Siege of Sarajevo

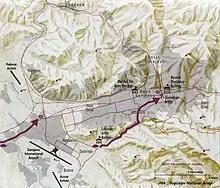
A CIA map of the JNA attack on 2 May 1992

In the months leading up to the war, JNA forces in the region began to mobilize in the hills surrounding Sarajevo. Artillery, together with other ordnance and equipment that would prove key in the coming siege of the city, was deployed at this time. In April 1992, the Bosnian government under Izetbegović demanded that the Yugoslav government remove these forces. Slobodan Milošević, the president of Serbia, agreed only to withdraw individuals who originated from outside Bosnia's borders, an insignificant number. JNA soldiers who were ethnic Serbs from Bosnia were transferred to the Army of Republika Srpska (VRS) under the command of General Ratko Mladić, with the VRS having rescinded its allegiance to Bosnia a few days after Bosnia seceded from Yugoslavia.